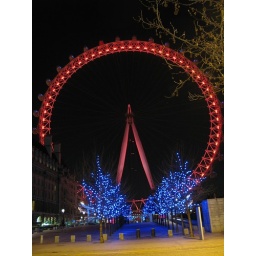
The London Eye goes red for Comic Relief. Somebody appears to have forgotten to tell the trees in Jubilee Gardens.